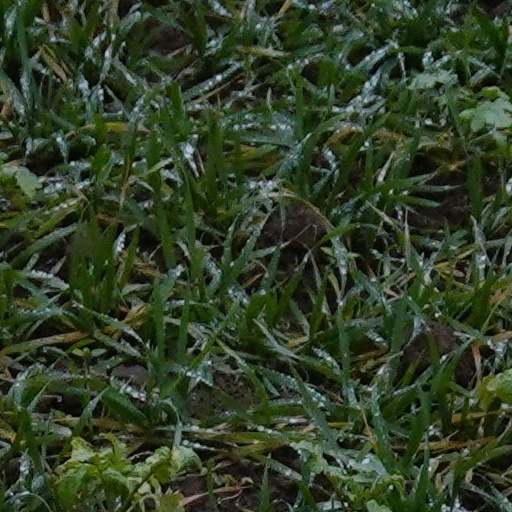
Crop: wheat